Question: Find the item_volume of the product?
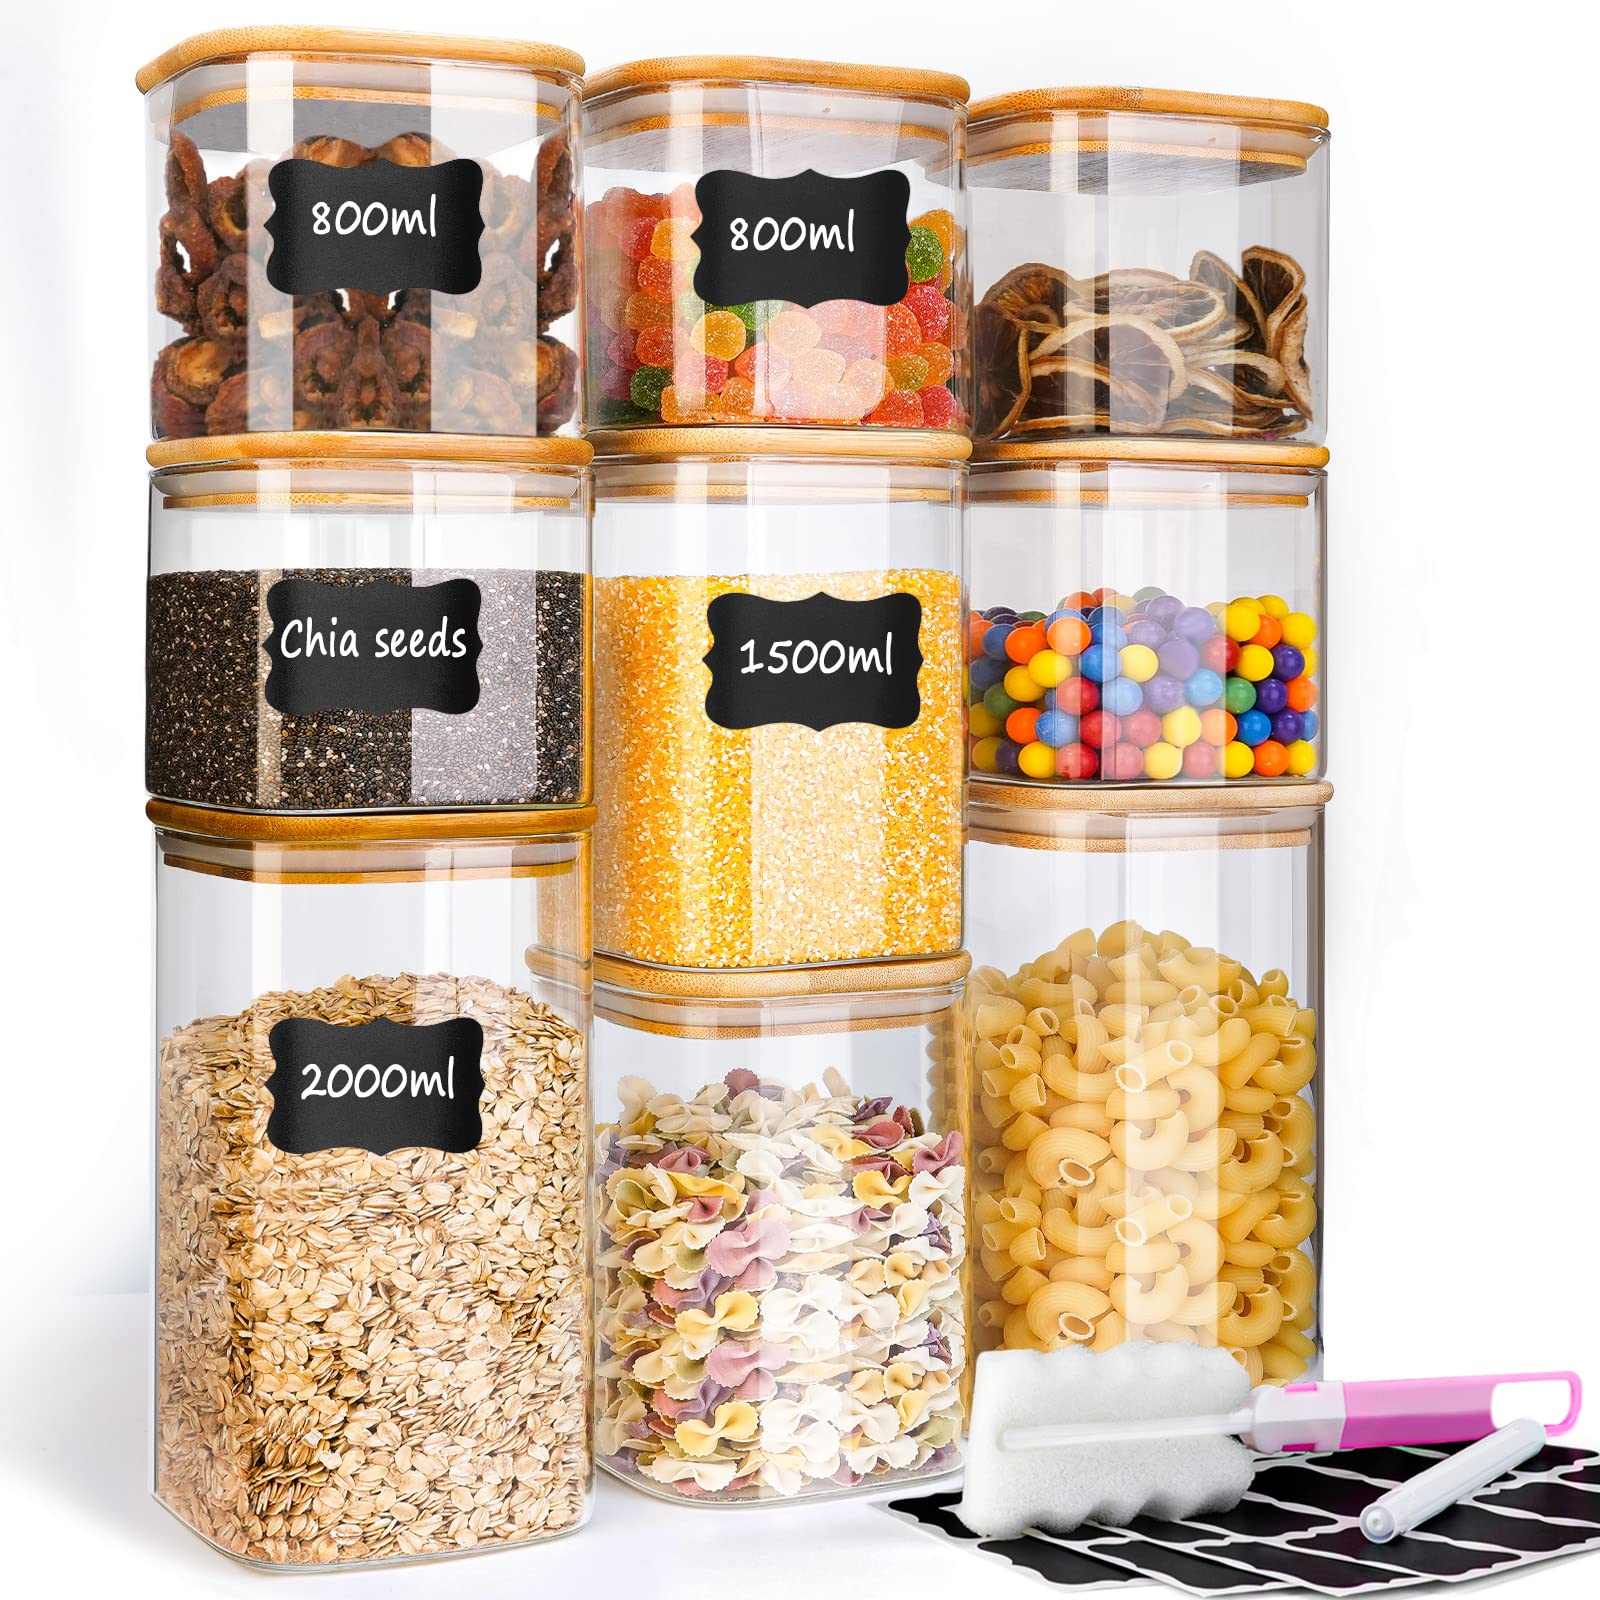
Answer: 800.0 millilitre